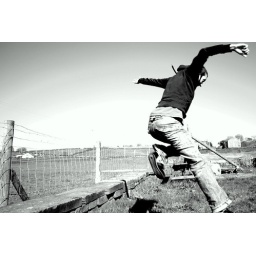
jumping in black & white